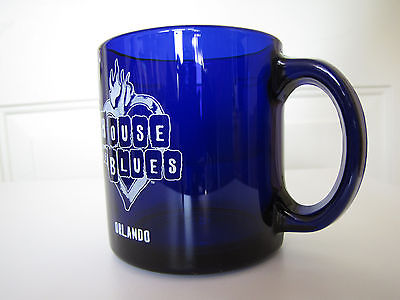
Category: mug